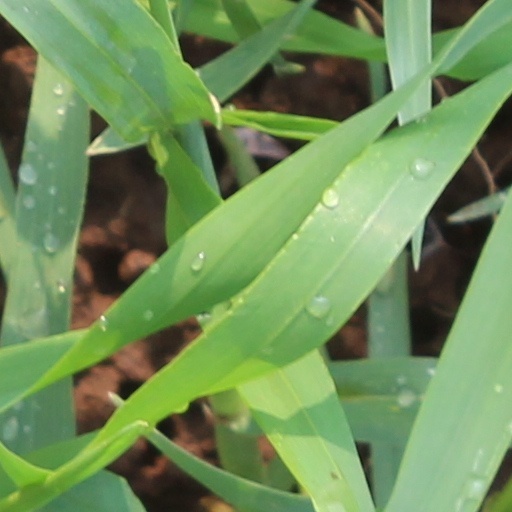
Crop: wheat